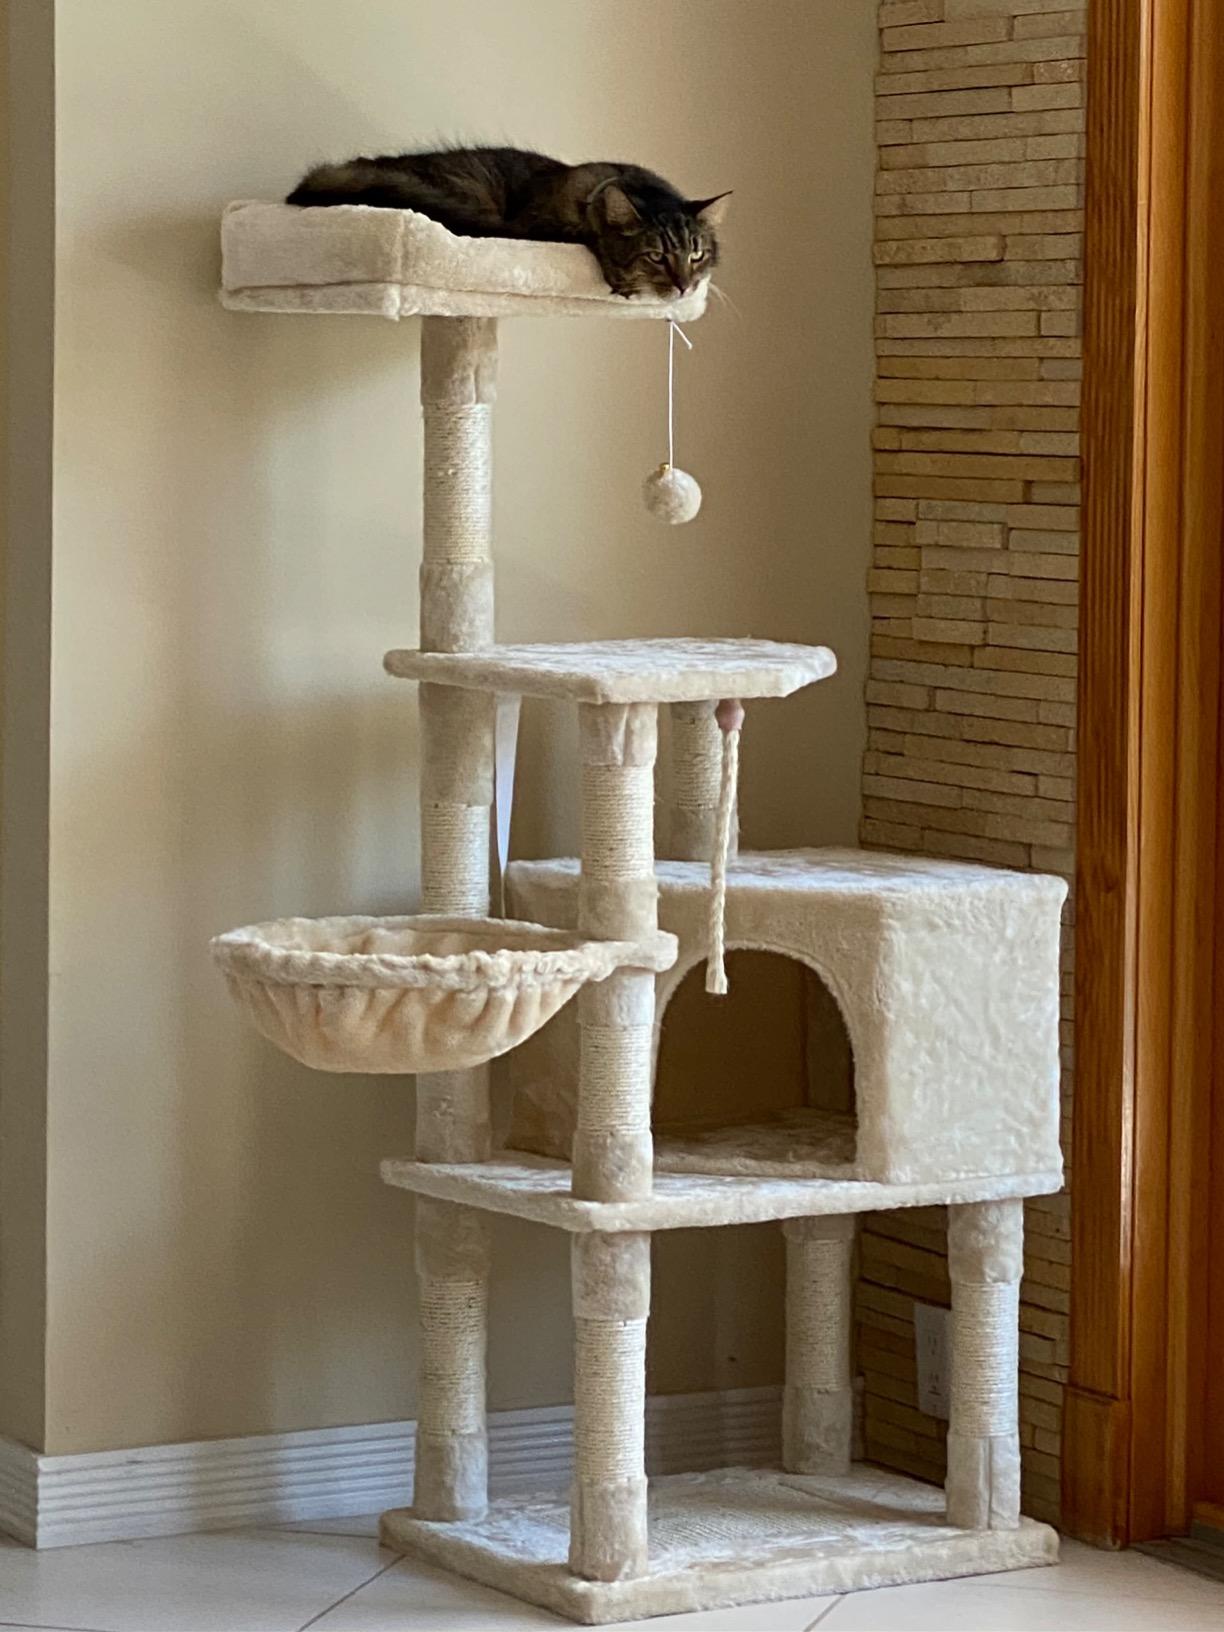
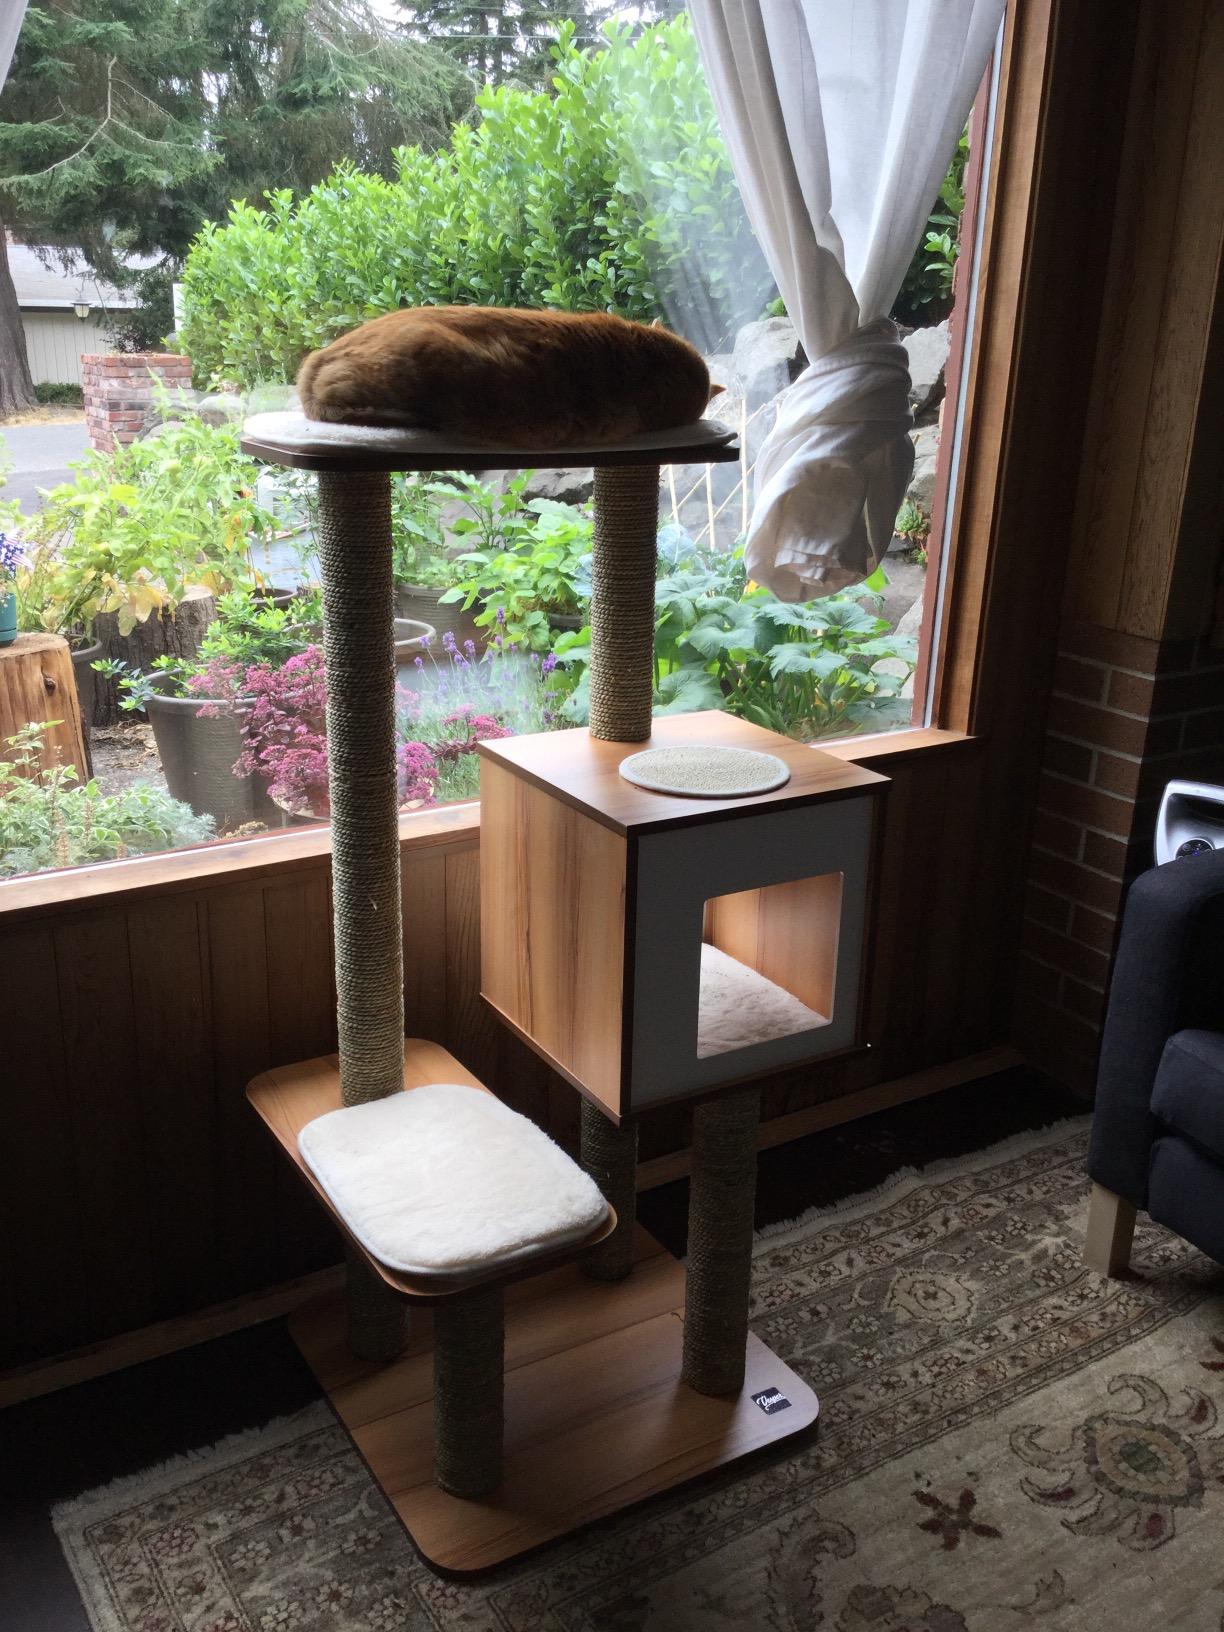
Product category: items_cat tree
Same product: no